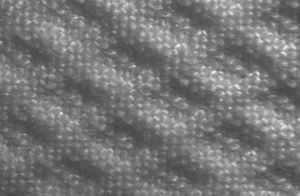
Piqué
Nærbillede af piqué-vævning.
Piqué er en vævning, der normalt bruges til bomuldsgarn, som er karakteriseret ved en nopret overflade skabt af hævede parallelle snore eller ribkanter.